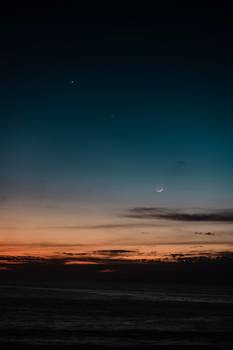
Label: No Watermark